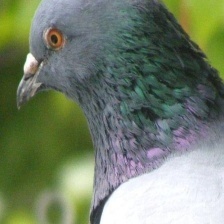
Species: ROCK DOVE
Scientific name: COLUMBA LIVIA